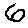
Label: 6